Tropical cyclones in 2015

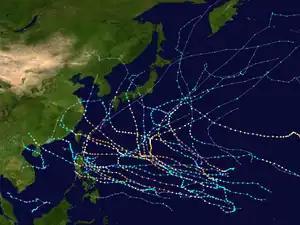
2015 Pacific typhoon season summary map

Overall, 31 tropical cyclones formed, of which 26 reached tropical storm intensity and were named. A total of 16 of these storms became hurricanes, and a record-breaking 11 became major hurricanes. These values make the 2015 season the second-most active on record. The Central Pacific, meanwhile, had its most active year on record, with 16 tropical cyclones forming in or entering the basin, easily surpassing the old record of 11 set in 1992 and 1994. The season officially began on May 15 in the Eastern Pacific, and on June 1 in the Central Pacific; the season ended officially on November 30, though a tropical depression formed well after that on December 31. The well-above-average activity levels were largely attributed to the strong 2014–16 El Niño event, which brought anomalously high sea surface temperatures and low vertical wind shear to western parts of the basin. In fact, for the region between the 116th meridian west and the International Date Line, sea surface temperatures from July to October averaged , the highest value on record since reliable data records began in 1979. Around Hawaii, sea surface temperatures were higher than at any point during the past 60 years. Wind shear in the region was also at its lowest on record during that period. The existence of a large region of rising air over the basin during much of the season, a feature typical of El Niño events, further facilitated the development and intensification of the season's numerous tropical cyclones.